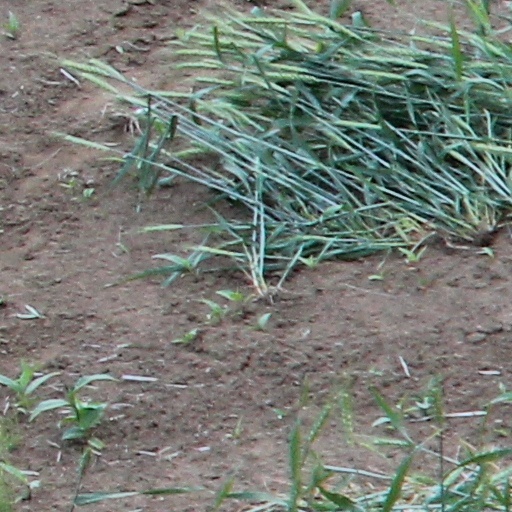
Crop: wheat